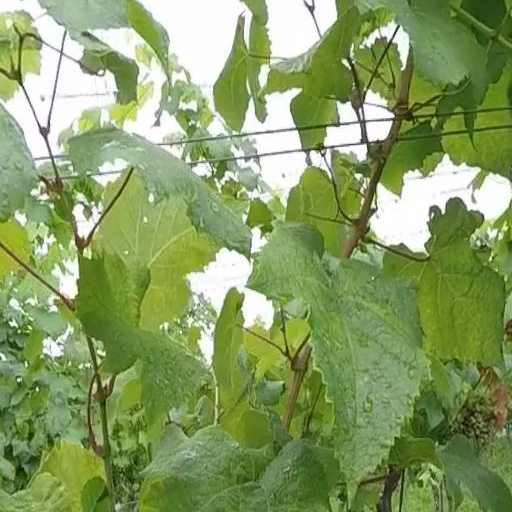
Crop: grape